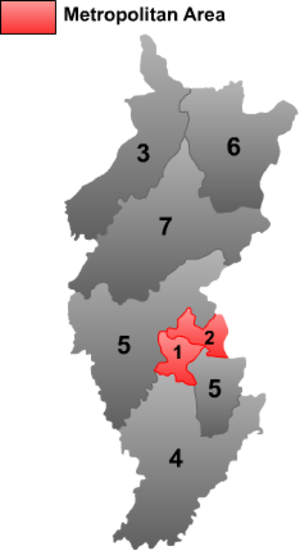
Tonghua / Administrative enheder
Kort over Tonghua
Tonghua er et bypræfektur i provinsen Jilin i det nordlige Kina. Præfekturet har et areal på 15,698 km² og en befolkning på 2.270.000 mennesker.